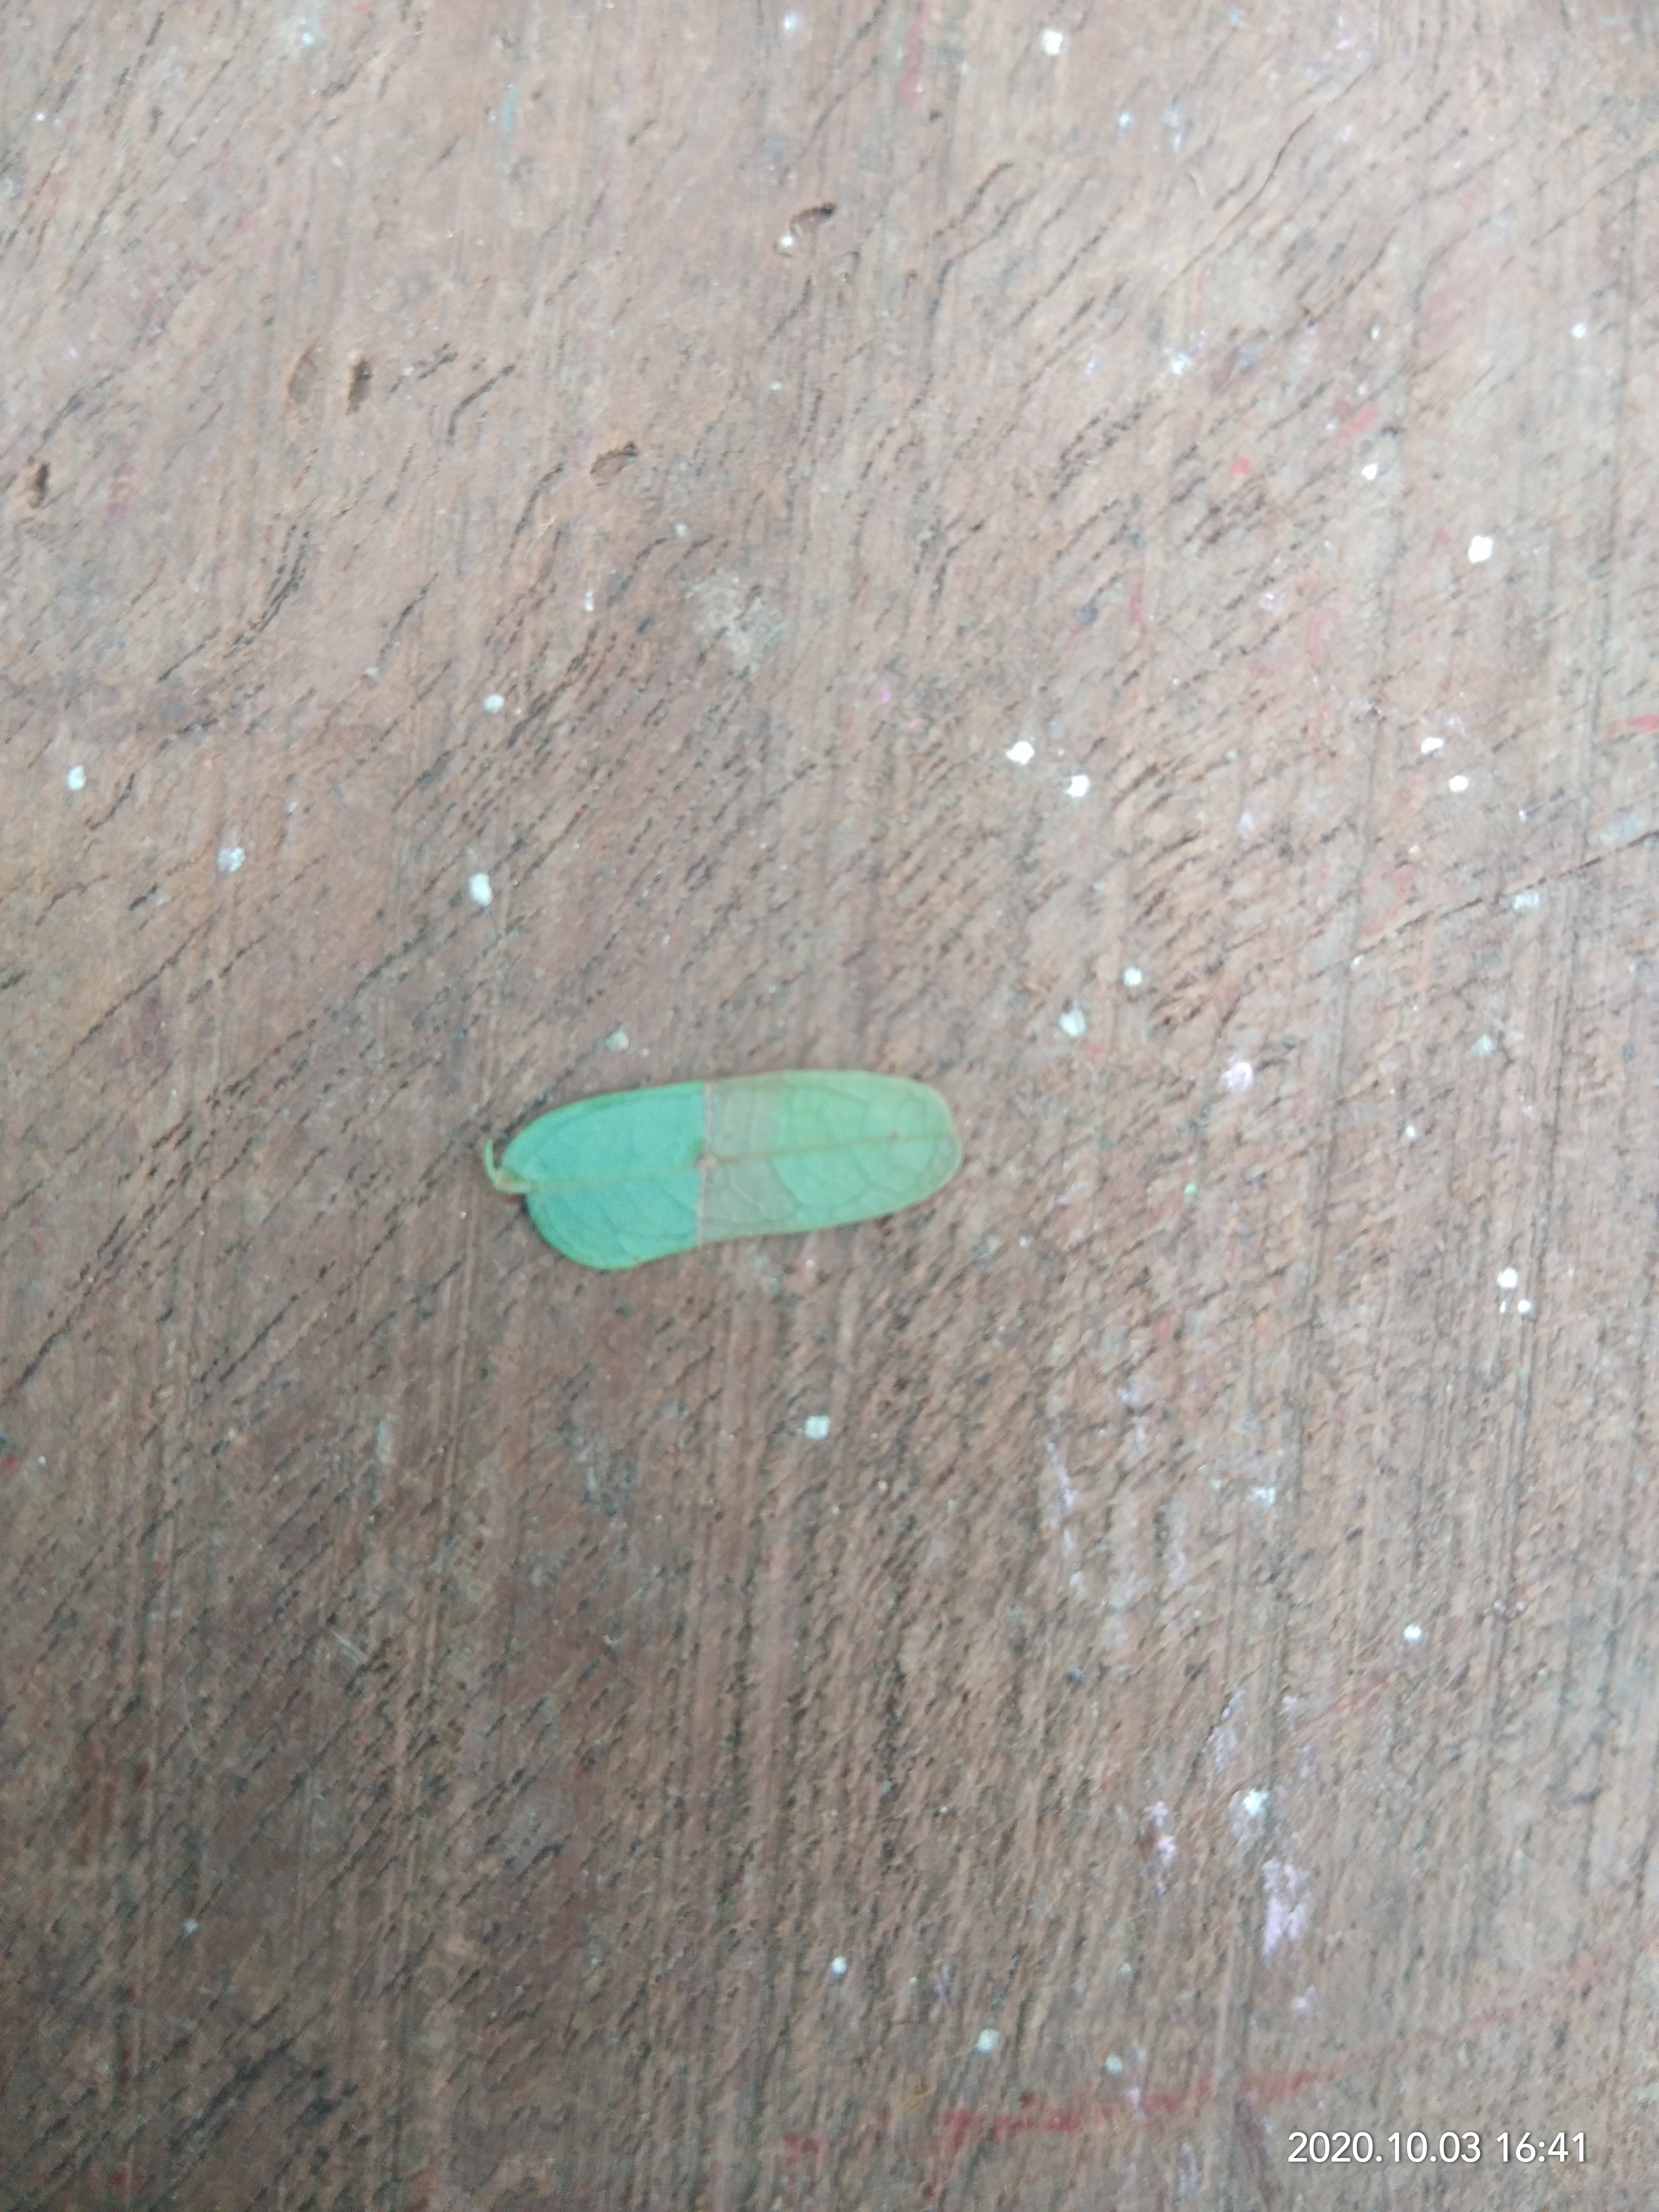
Plant: Tamarind